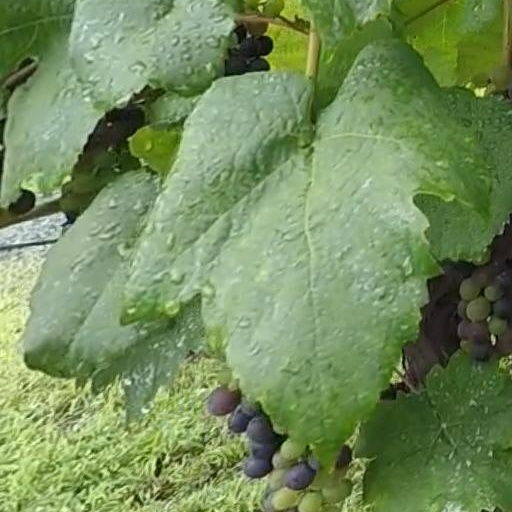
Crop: grape